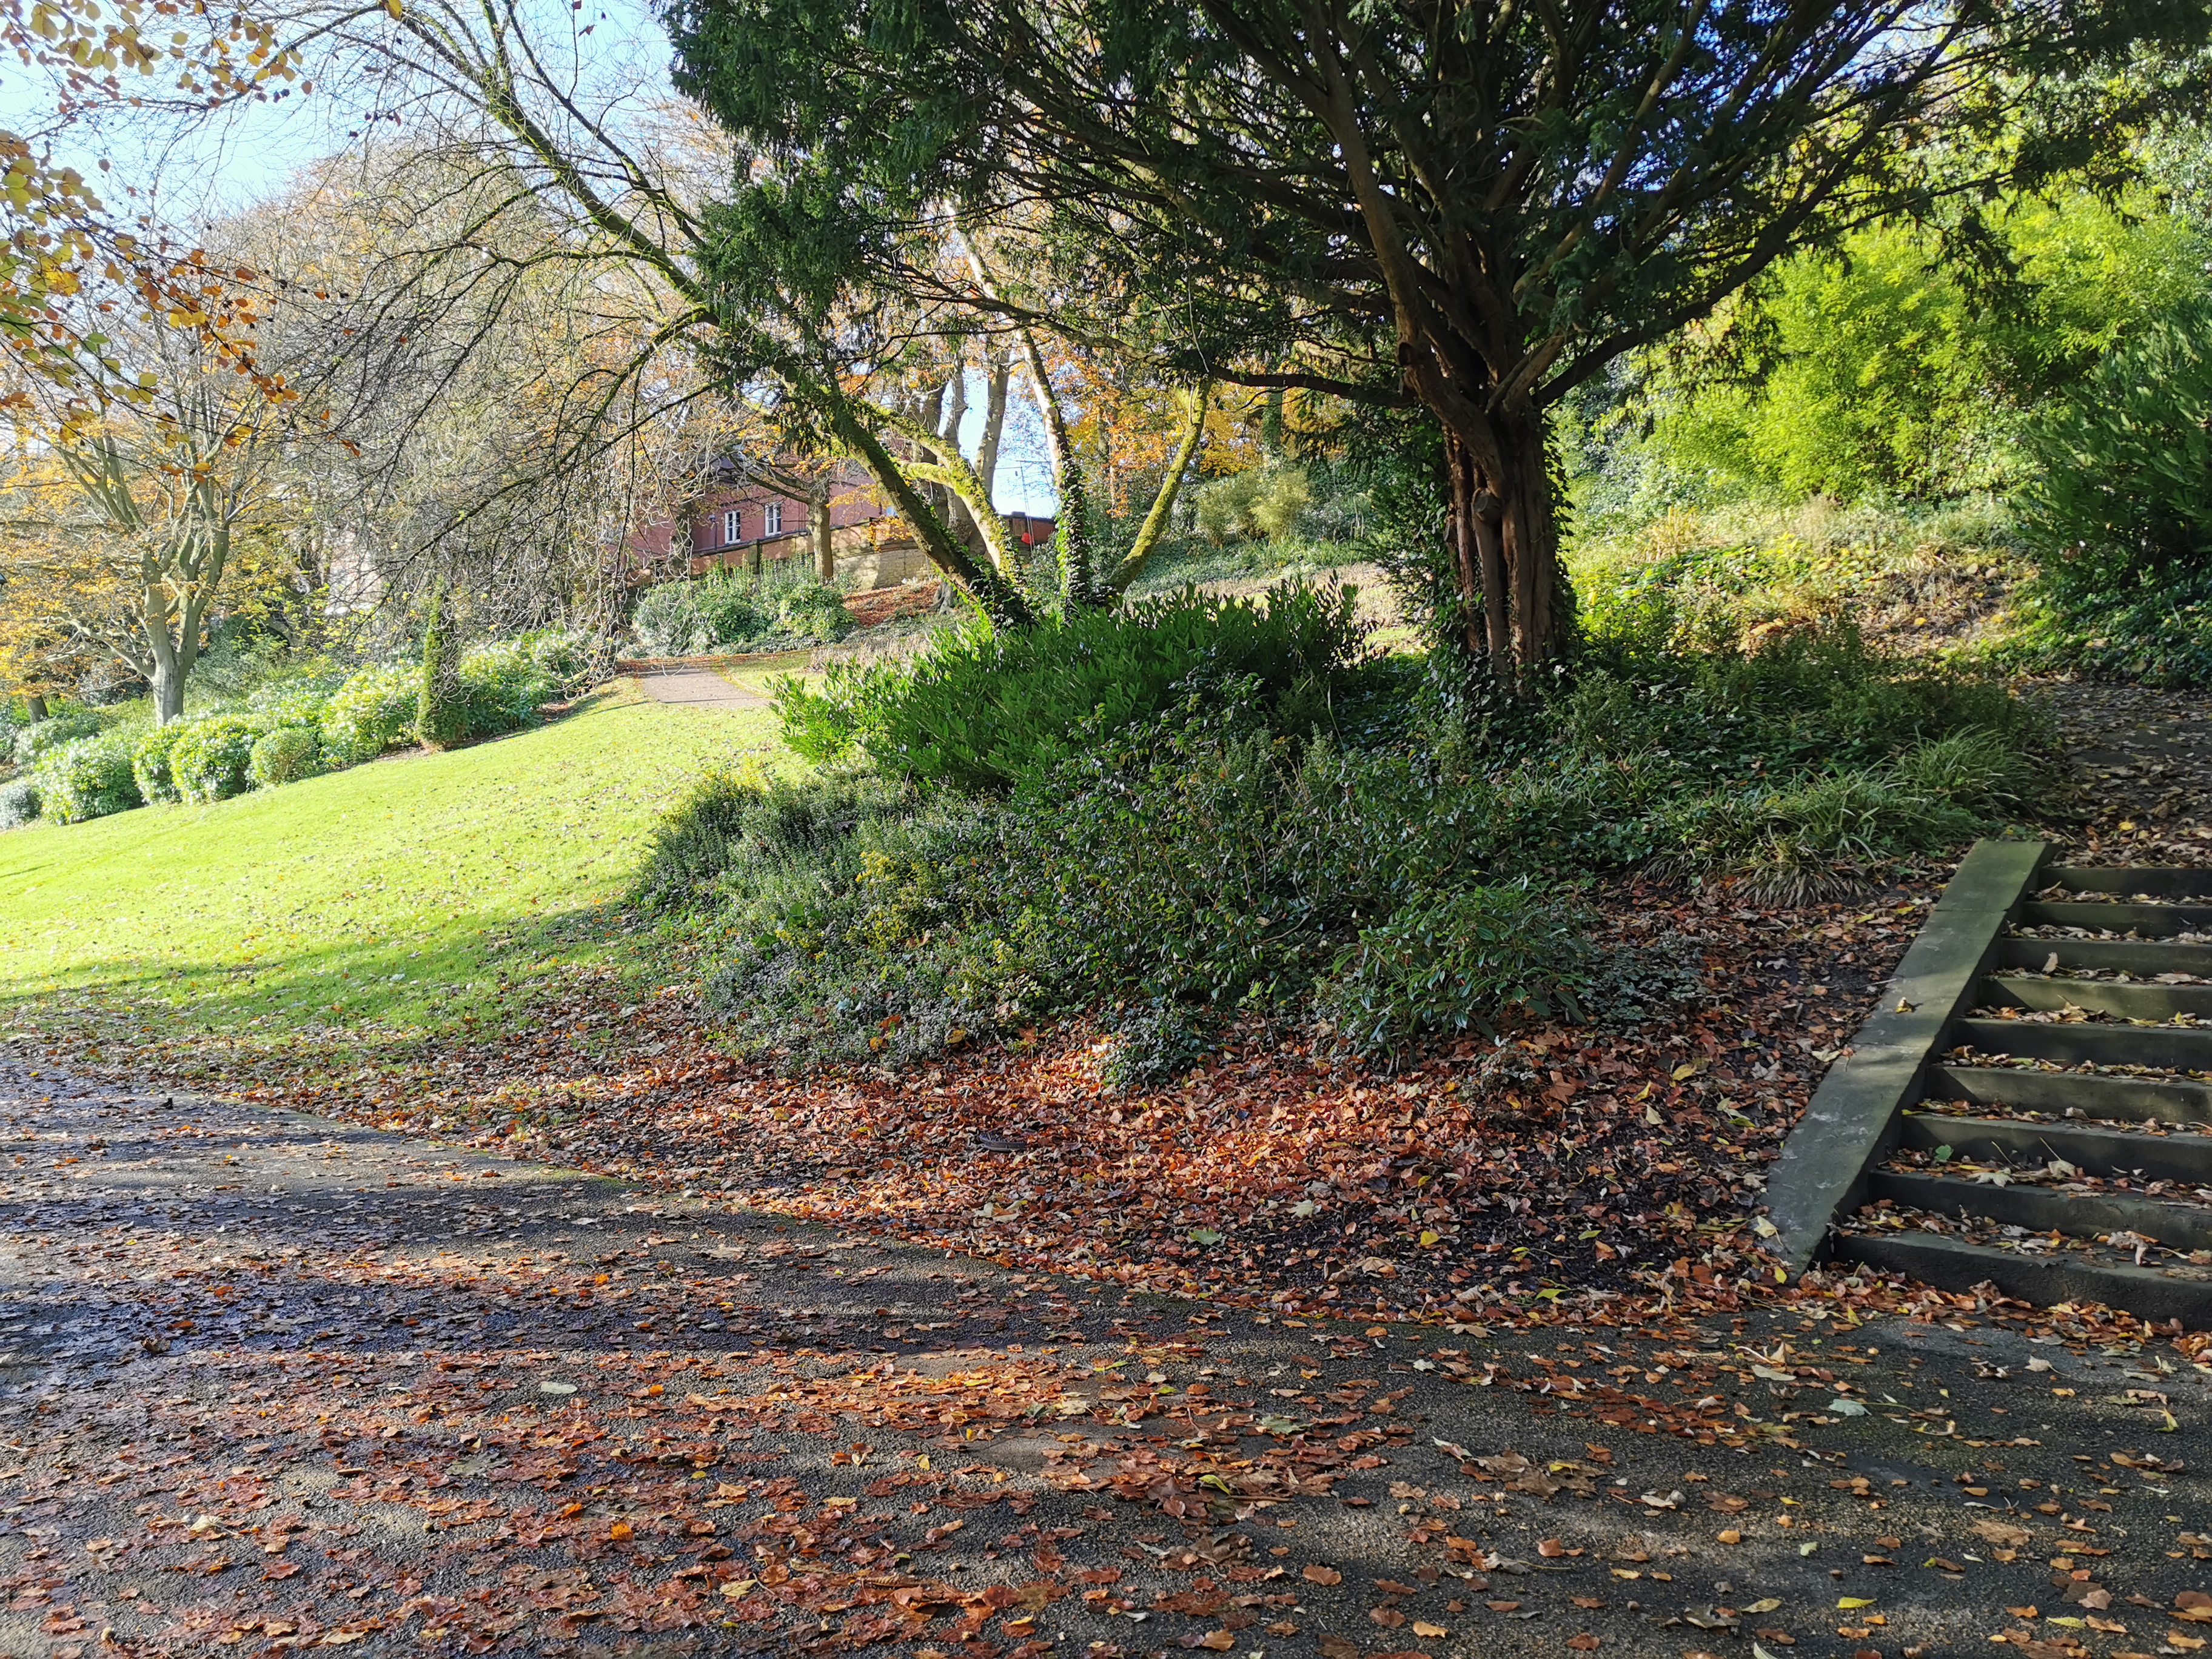
steps, park, natural landscape, tree, grass, leaf, natural environment, wilderness, sky, plant, autumn, botany, woody plant, grass family, lawn, woodland, spring, sunlight, path, landscape, garden, soil, forest, branch, shrub, deciduous, landscaping, house, trail, state park, land lot